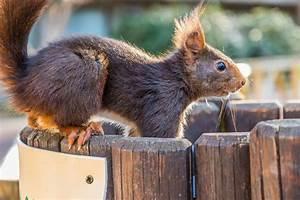
squirrel